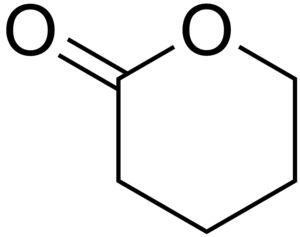
Les lactones sont une famille de composés organiques qui contiennent un groupe cétone lié à un hétérocycle.
La δ-valérolactone est une lactone utilisée comme intermédiaire chimique, par exemple pour la production de polyesters.